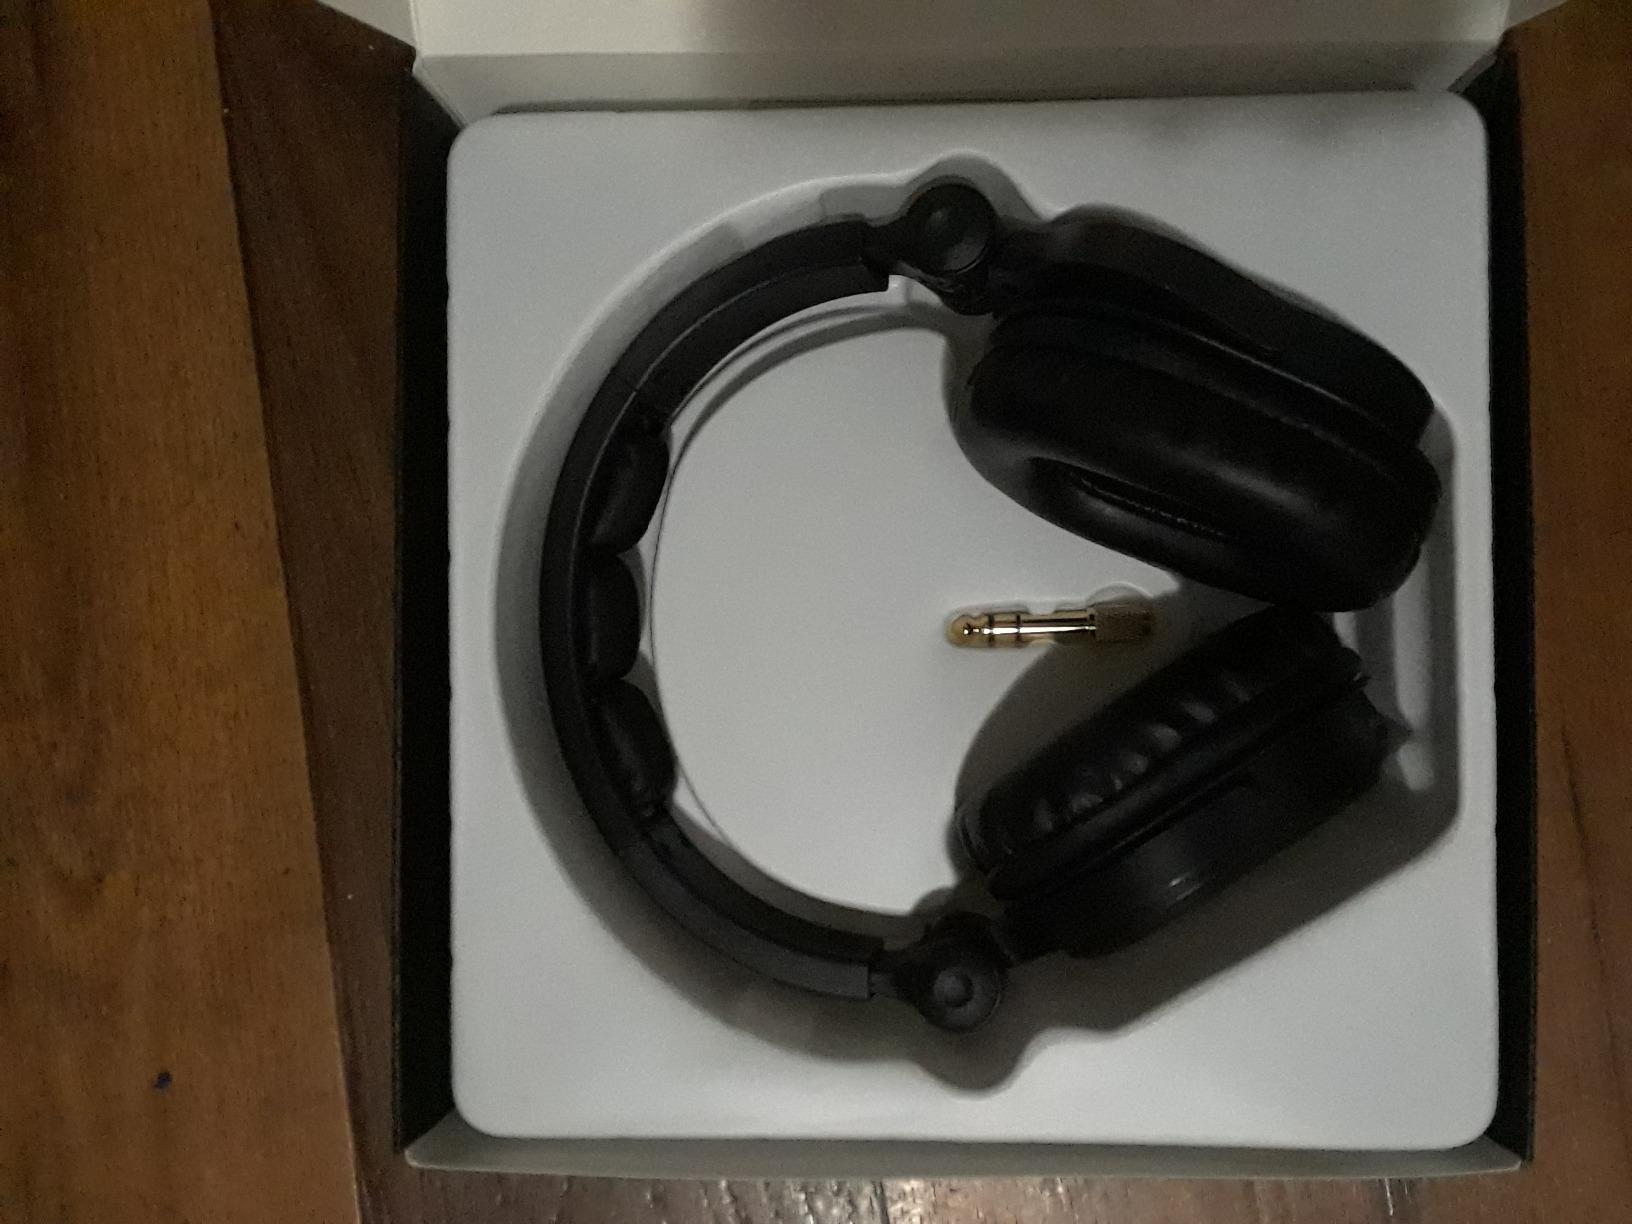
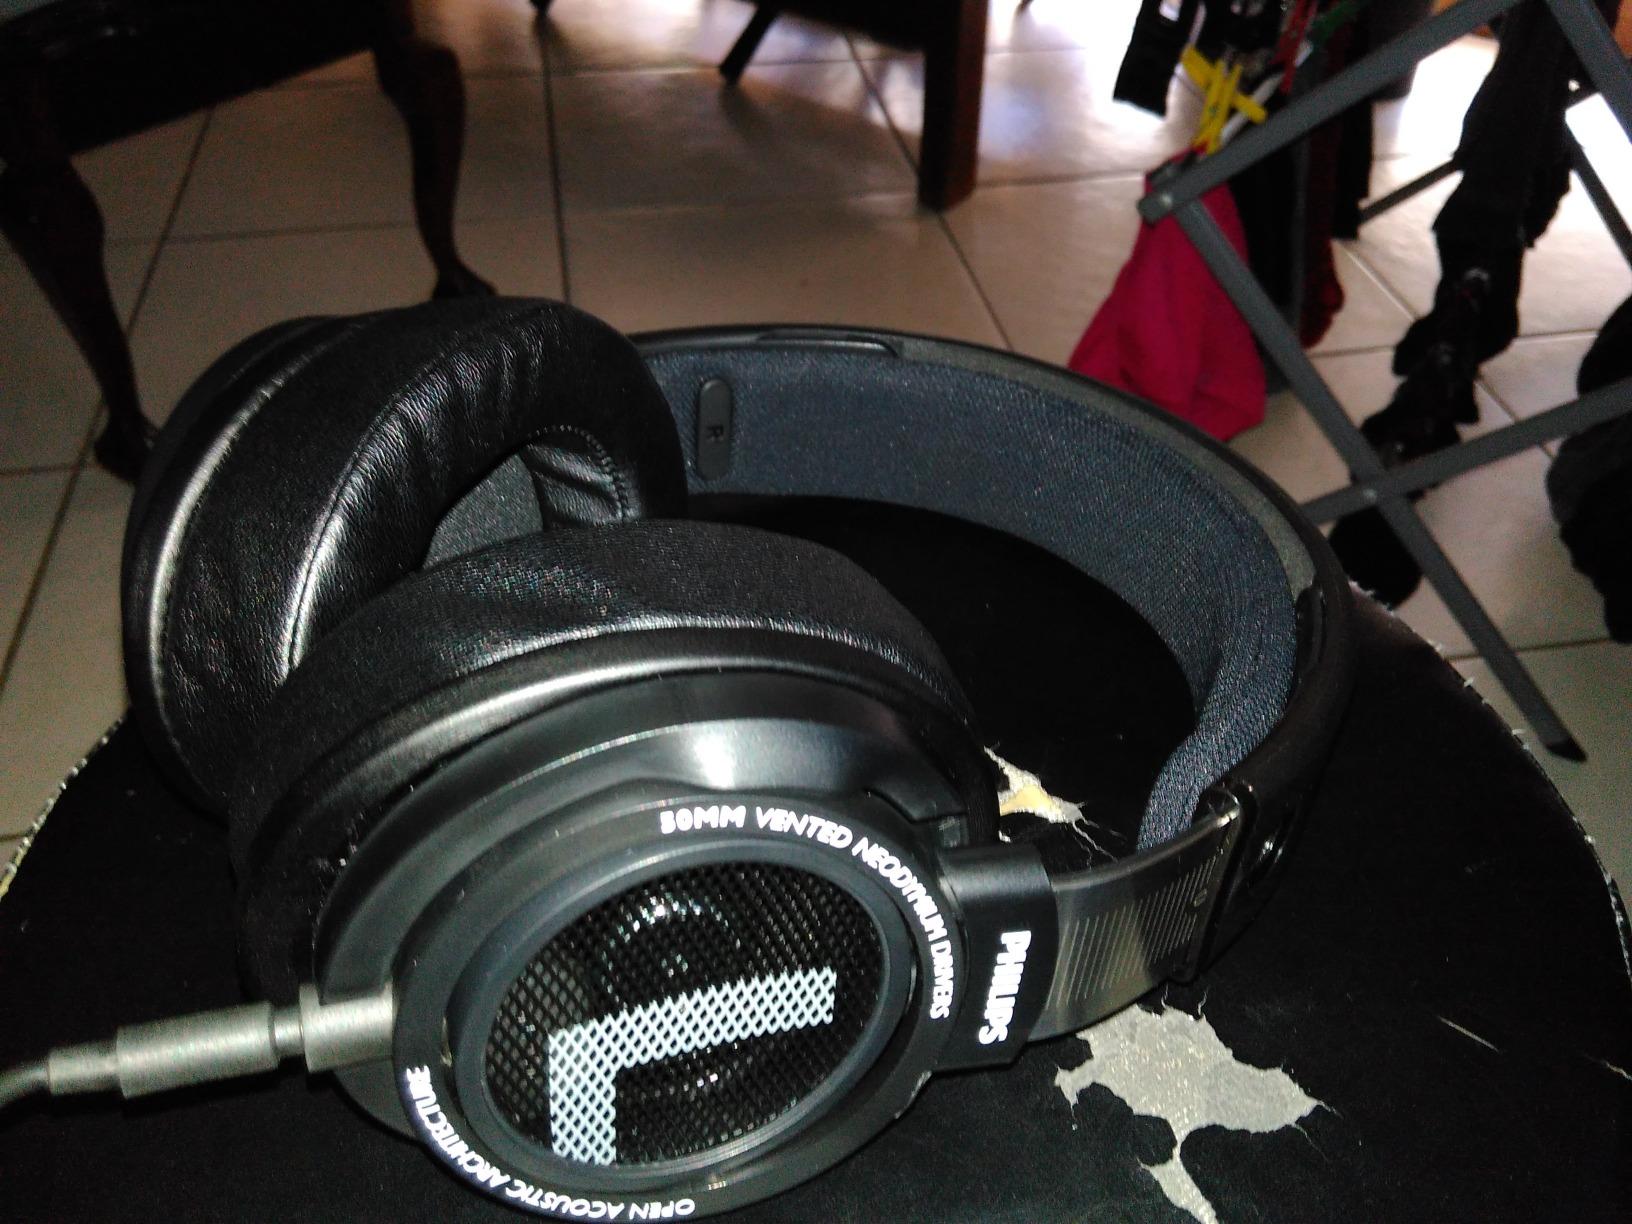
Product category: headphones
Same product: no